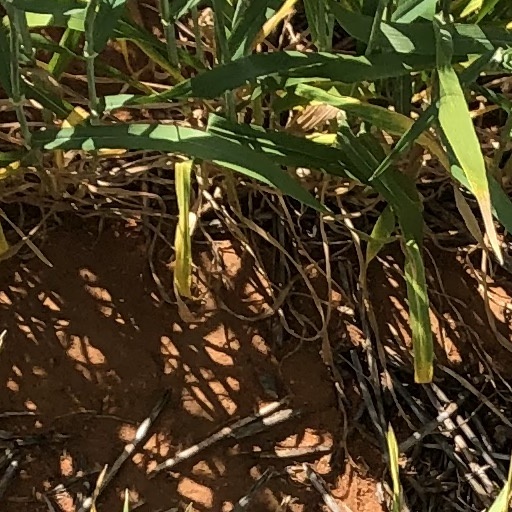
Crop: wheat